Betty Compson filmography

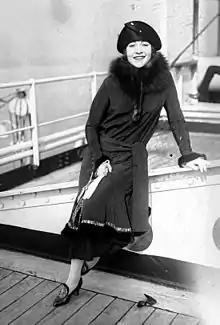
Betty Compson, aboard a ship, 1920s.

This page includes Betty Compson's (March 19, 1897 – April 18, 1974) known film appearances from 1915 to 1948.